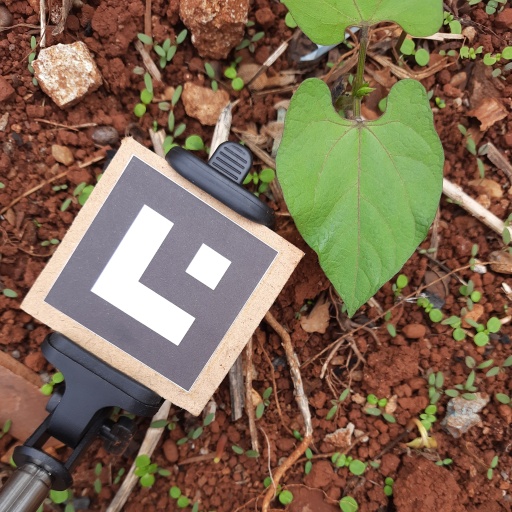
Observations: wavy surface, no eating holes, under shade